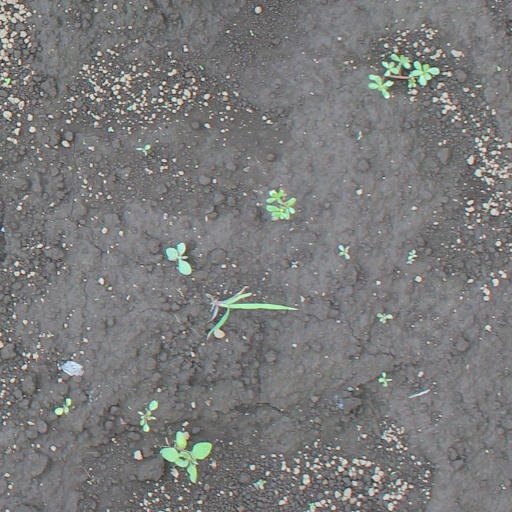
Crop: soybean